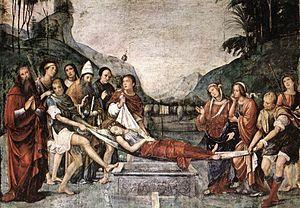
Francesco di Marco di Giacomo Raibolini dit Francesco Francia ou Francesco de Bologne ou Francesco Francia Bolognese, lat. Franciscus Bononiensis, est un peintre et graveur italien de la famille d'artistes italiens des Francia.
Un peintre de cour est un artiste qui peint pour les membres des familles royales ou des familles de la noblesse, parfois avec un salaire fixe et à une condition d'exclusivité où l'artiste ne doit pas entreprendre d'autres activités. Surtout à la fin du Moyen Âge, ils sont souvent titulaires de la charge de gentilhomme de la Chambre. Outre leur rémunération, ils reçoivent habituellement un titre officiel et souvent une pension à vie, même si les arrangements sont très variables. Pour l'artiste, une nomination à la cour a l'avantage de le libérer des restrictions des guildes de peintre locales, bien qu'au Moyen Âge et à la Renaissance, ils soient aussi souvent amenés à faire des travaux décoratifs dans les palais et à créer des œuvres temporaires pour des divertissements et des expositions de cour. Certains artistes, comme Jan van Eyck ou Diego Velázquez, sont utilisés dans d'autres capacités à la cour en tant que diplomates, fonctionnaires ou administrateurs